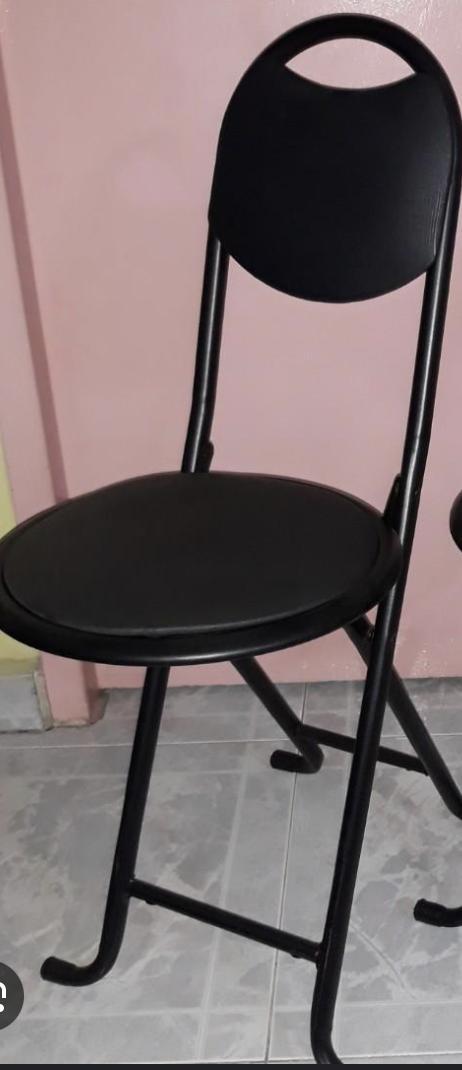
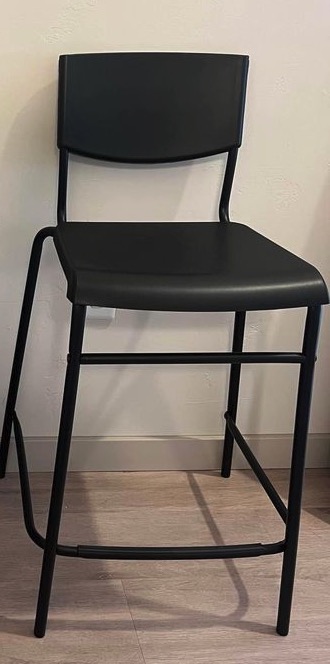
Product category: stool
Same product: no